Skyliners Frankfurt

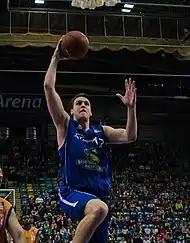
Johannes Voigtmann, playing for the Skyliners in 2015

In its first season as a German elite team it managed to win the German Cup competition. In 2004, they won their first and only Bundesliga title, beating Baskets Bamberg in the finals by 3–2 victories. The following year, the Skyliners had a repeated appearance in the finals, but this time the Baskets Bamberg took the title by 3–2 victories. As in the year before, both teams were almost equally strong.